Kekirawa Divisional Secretariat

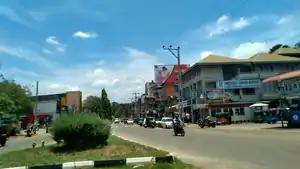

Kekirawa has a long history which goes back to the pre-historical era. The ruins of that period can be founded around the Ritigala hills and some places situated in Anuradhapura District and Matale District border. ( see also - Prehistory of Sri Lanka )